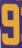
Number: 9